Refugees of the Greek Civil War

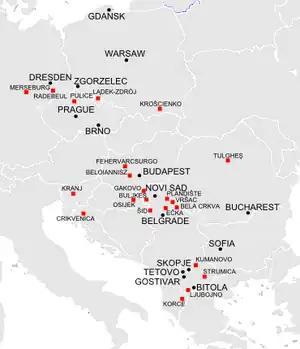

After the Communist defeat the majority of communists fled to Albania before making their way to the rest of the Eastern Bloc. The majority of the remaining partisans in the Democratic Army of Greece had been evacuated to Tashkent in the Soviet Union, while others were sent to Poland, Hungary and Romania. A commune of ex-communist partisans had been established in village of Buljkes in Vojvodina, Yugoslavia. It was in Tashkent that the Headquarters of the Greek Communist Party were reestablished. Special preparations were made for the defeated army and accommodation and supplies were readied.